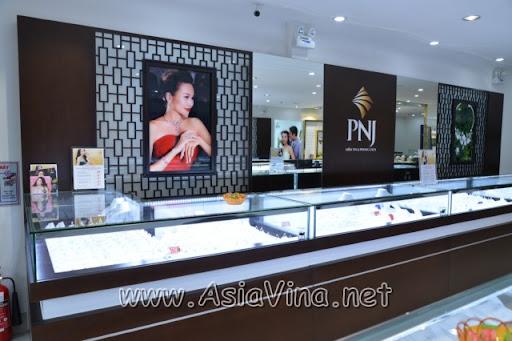
có những chiếc tủ kính xuất hiện ở trong cửa hàng